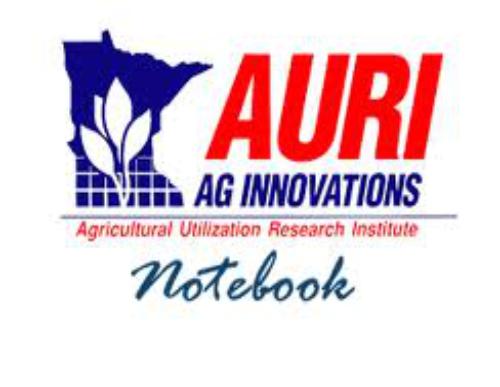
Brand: Auri
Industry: Others